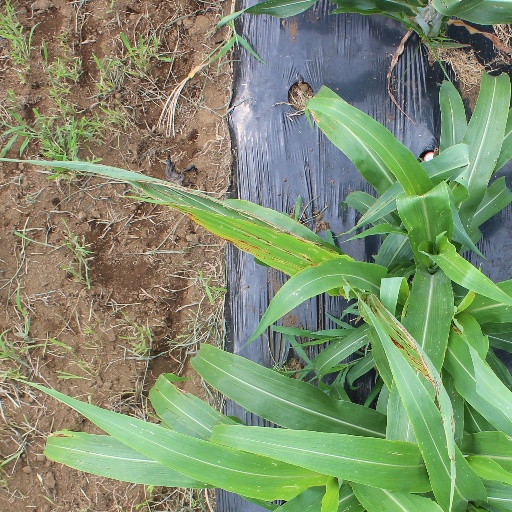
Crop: sorghum